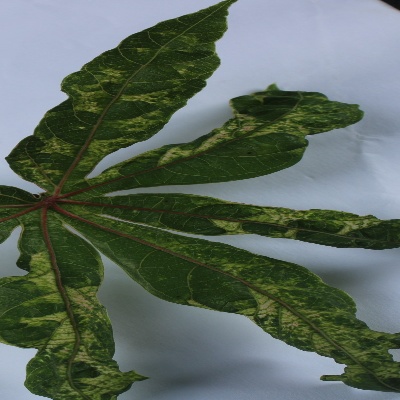
Crop: Cassava
Condition: mosaic